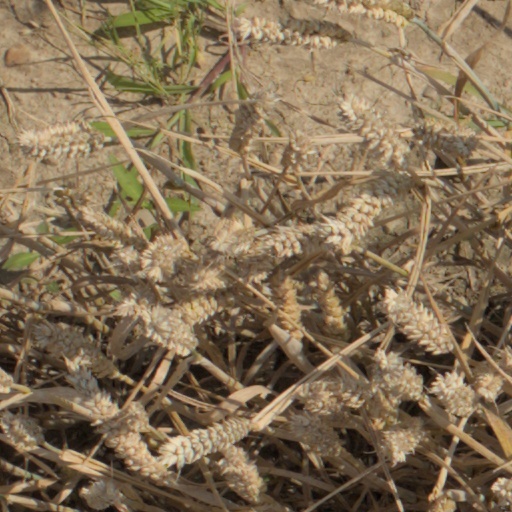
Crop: wheat